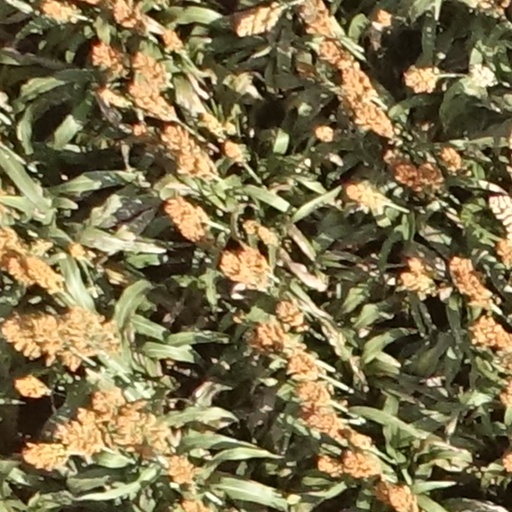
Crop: sorghum